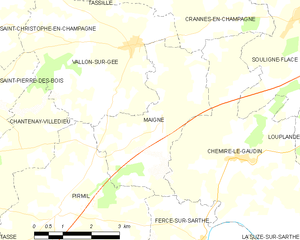
Carte des communes françaises